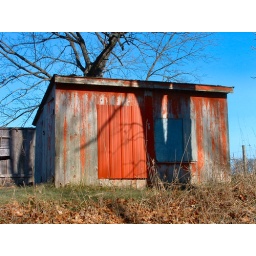
A pretty splash of red against a very blue sky.